Turvey Park, New South Wales

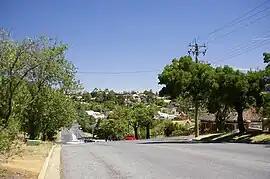
Macleay Street, Turvey Park

Turvey Park is an inner southern suburb of Wagga Wagga in southern New South Wales, Australia. Its boundaries are defined by Fernleigh Road to the south, Glenfield Road to the west, Coleman Street to the north and to the east by Willans Hill. Turvey Park is characterised by single detached dwellings, constructed in the period from the early 1900s through to the 1960s. These dwellings vary from the very substantial, as found in parts of Coleman Street and Grandview Parade, to the brick bungalows of the northern end of the suburb between Urana and Coleman Streets, to modest public housing, and a mixture of brick and fibro and weatherboard cottages at the southern end of the suburb. Another feature of Turvey Park are many corner shops, such on the corner of Heath and Urana Street, the corner of Norman and Coleman Streets, and the Corner of Bourke and Urana Streets.